Our Lady of Caravaggio

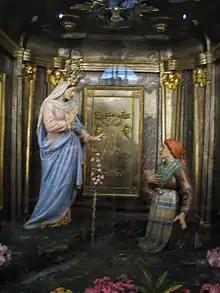
The venerated Marian image, crowned by Pope Clement XI via Pontifical decree through the Bishop of Cremona, Carlo Ottaviano Guaschi in 30 September 1710.

Our Lady of the Fountain in Caravaggio (Italian: "La Madonna del Fonte di Caravaggio") is a purported Marian apparition of the Blessed Virgin Mary at Caravaggio, Lombardy, Italy in 26 May 1432.